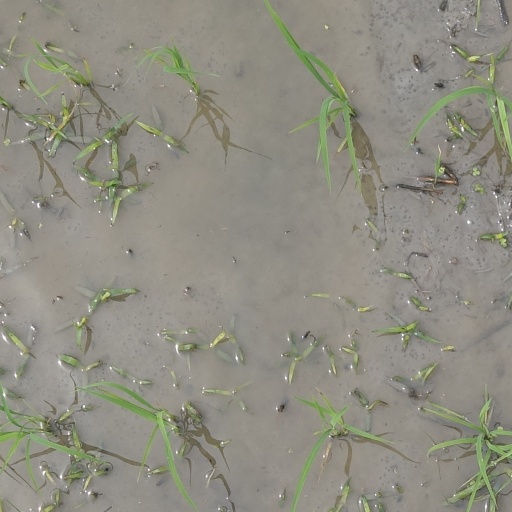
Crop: rice